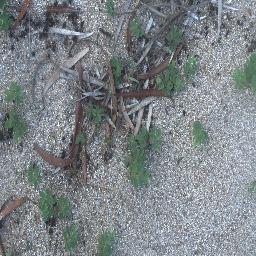
Label: negative